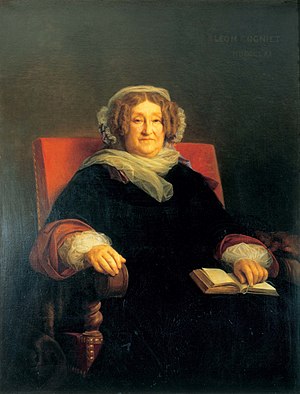
Madame Clicquot Ponsardin
Madame Clicquot Ponsardin malet af Léon Cogniet.
"Madame Clicquot Ponsardin – også kendt som ""Den Gule Enke"" overtog i 1805 ejerskabet af firmaet Veuve Clicquot, der er en stor fransk producent af champagne. Hun blev gift ind i den rige Clicquot familie i 1798, da hun giftede sig med Francois Clicquot.